Grotesque (architecture)

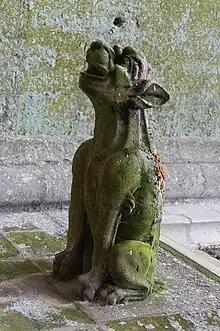
Grotesque on Bayeux Cathedral, France

Despite adorning mostly religious spaces and buildings of importance, the bizarre thematic patterns of grotesques are unusual and often not necessarily aligned with the views of the institutions they occupy. Often meant to be humorous, such as the long-necked grotesques at the Bayeux Cathedral, their contradictory meanings and placement still raise many questions.